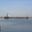
Label: ship